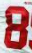
Number: 8